Cedar Gap, Missouri

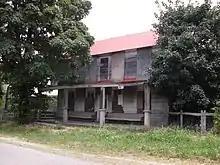
Old building in Cedar Gap, Missouri

Cedar Gap is an unincorporated community in southwestern Wright County, Missouri, United States. Cedar Gap lies just south of US Route 60 between Mansfield to the east and Seymour in adjacent Webster County to the west.